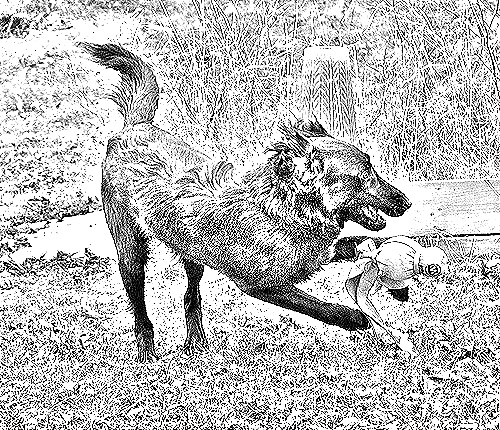
Portrait style: Sketch Portrait